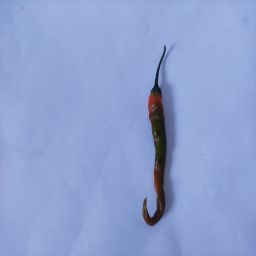
Crop: Chile Pepper
Quality: Old